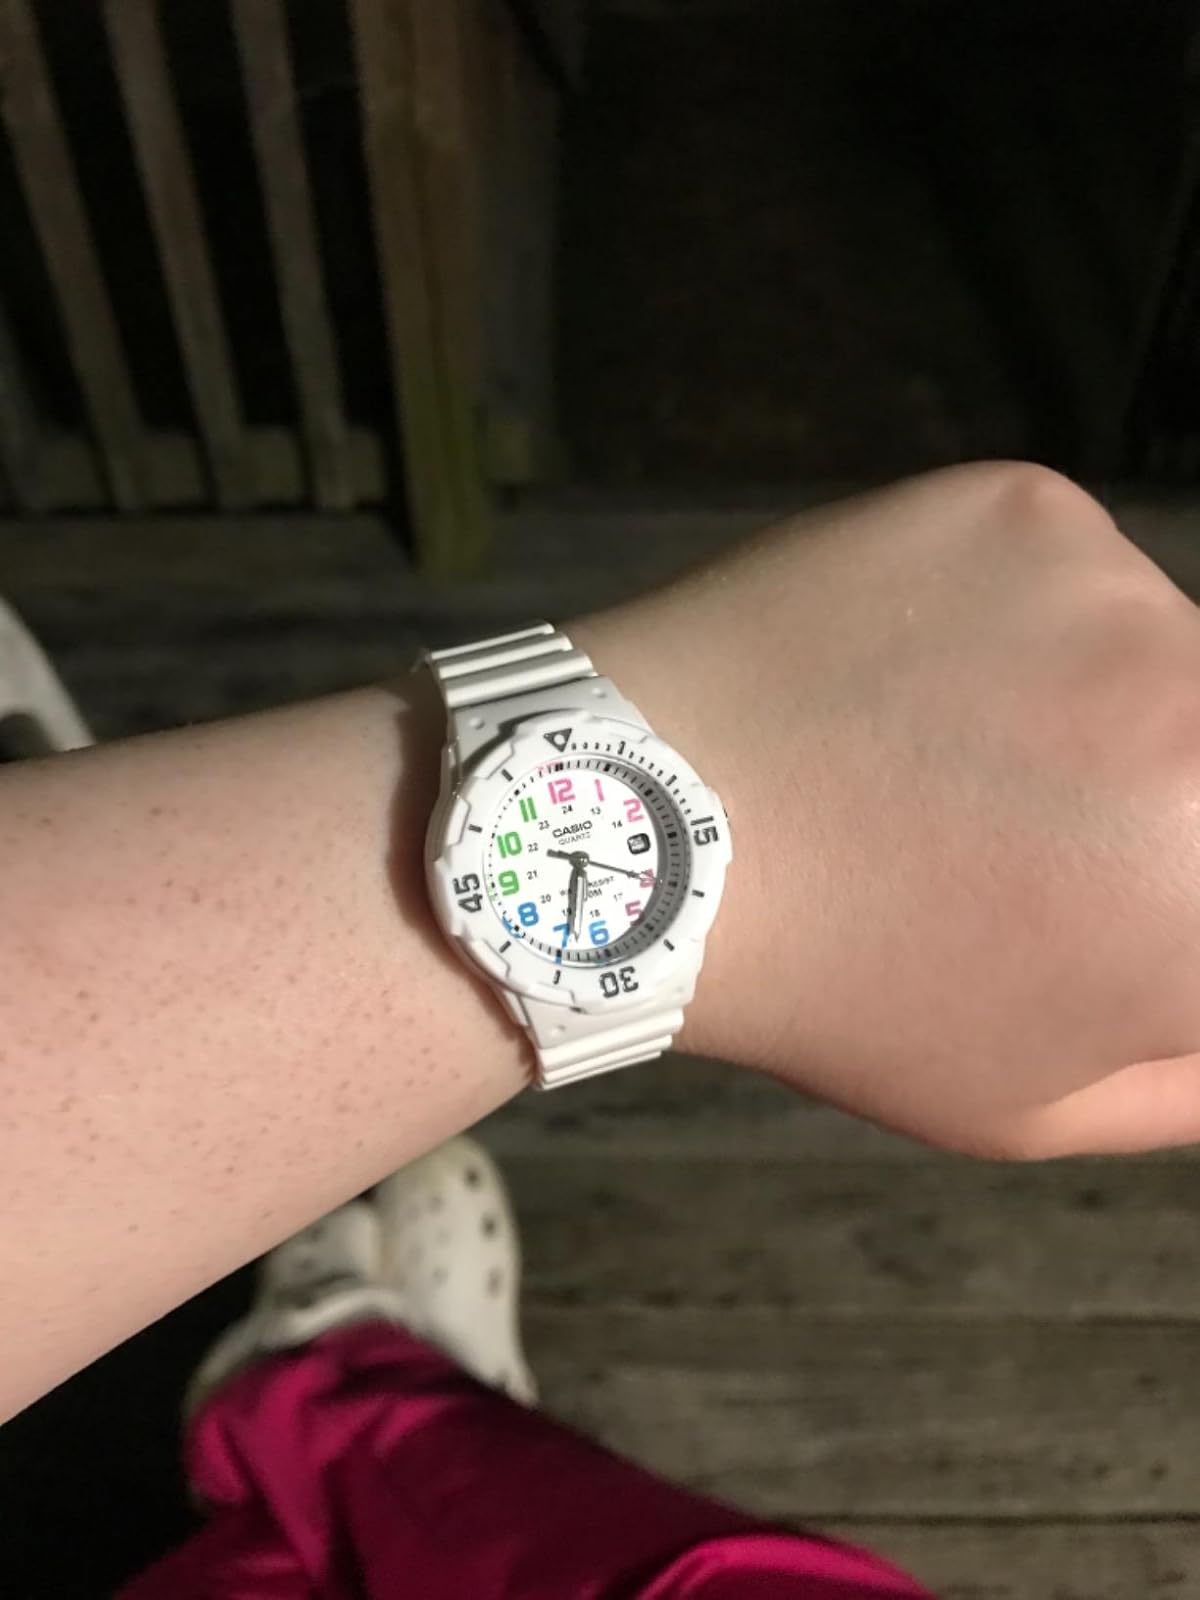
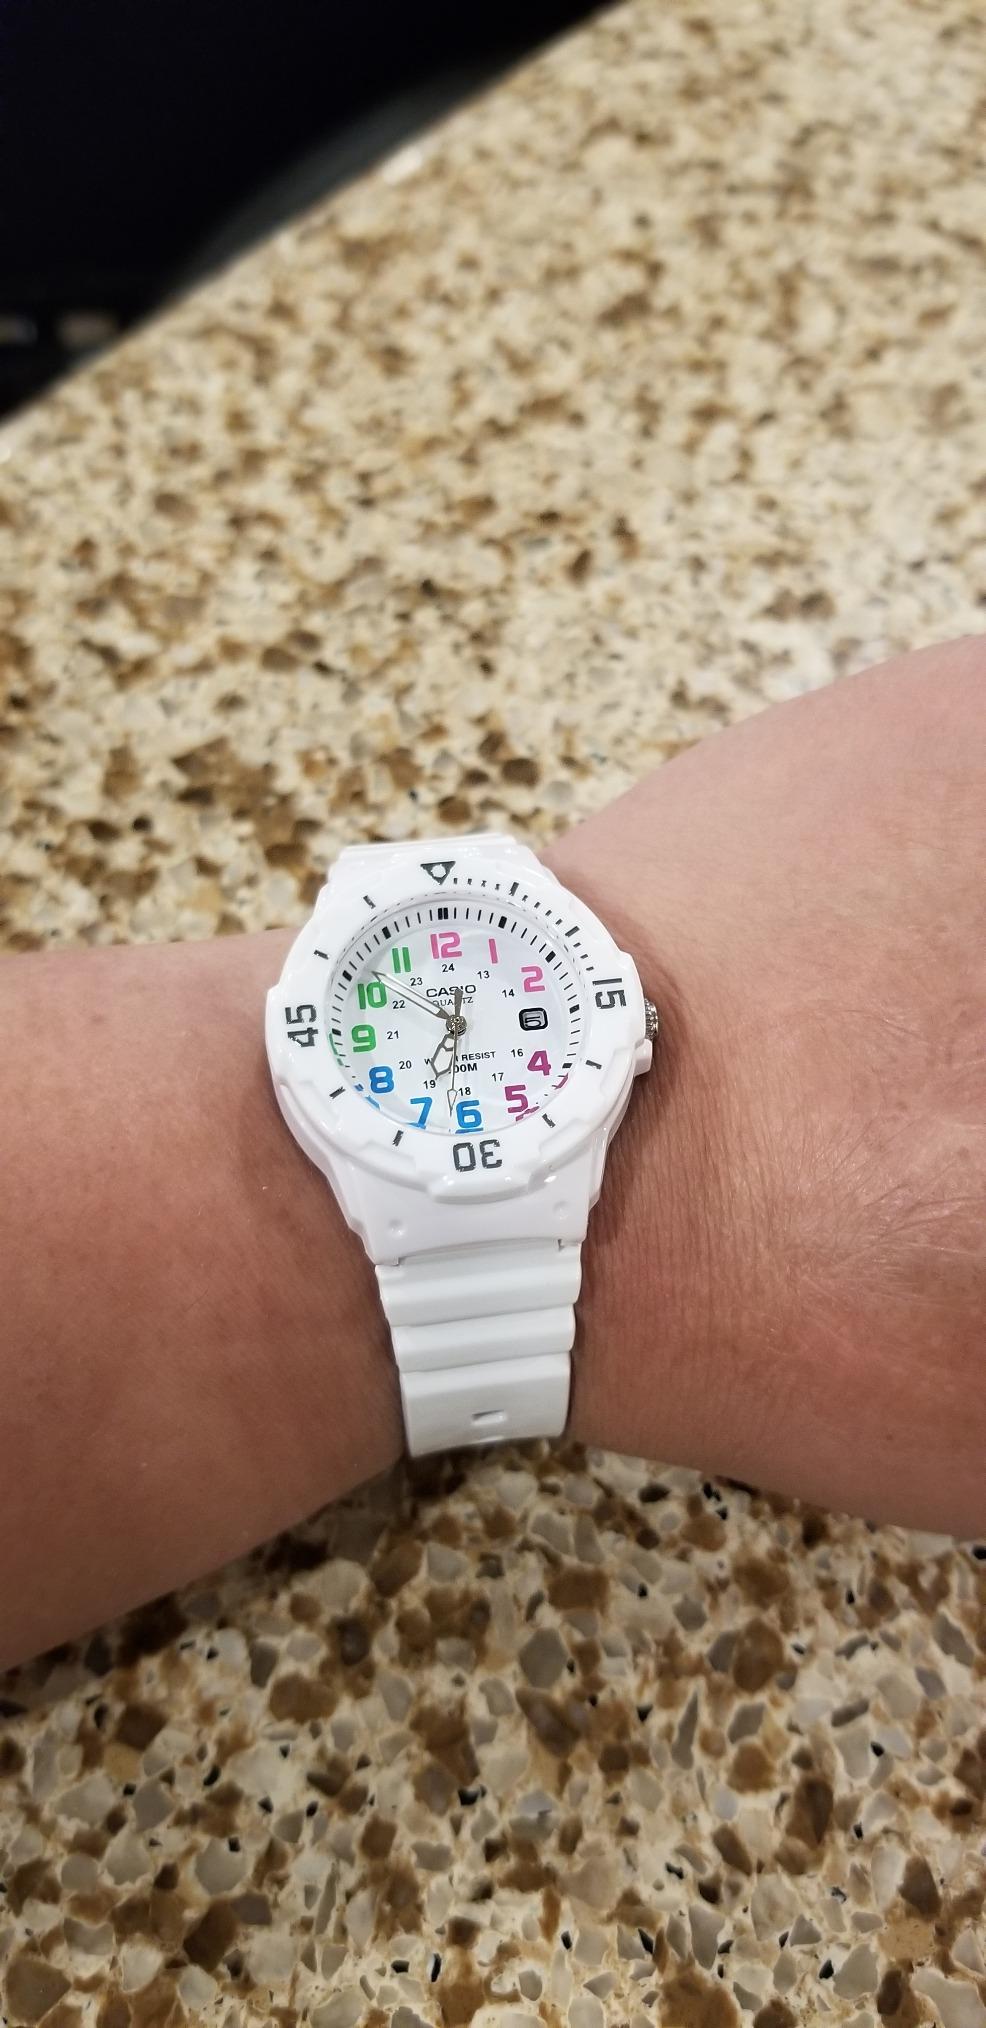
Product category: accessories_watch
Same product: yes